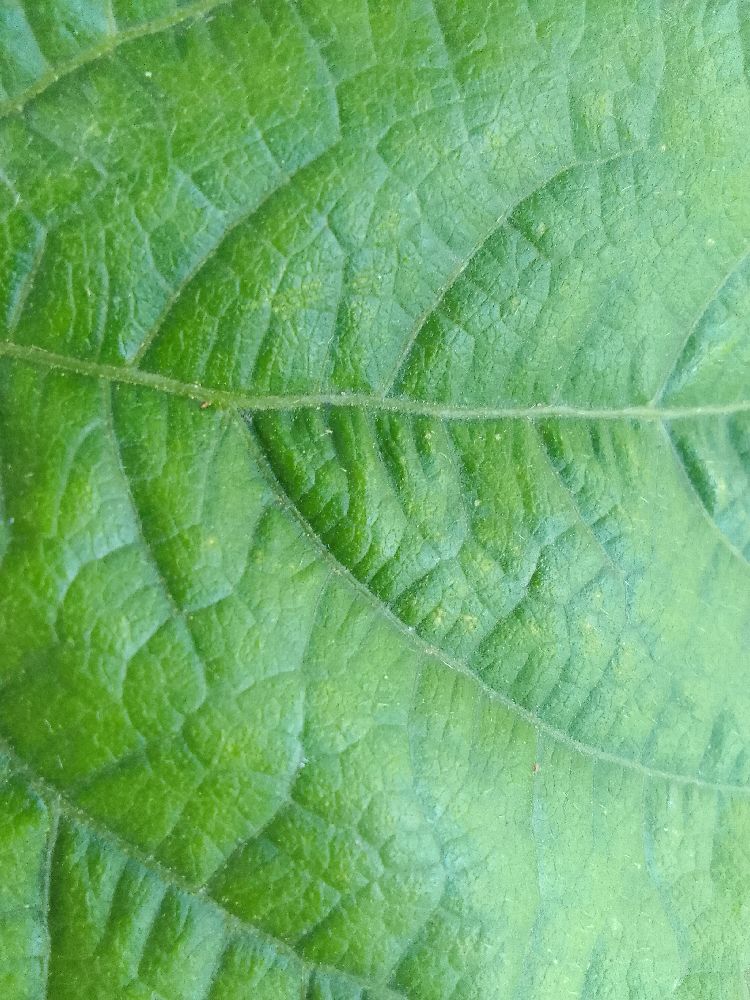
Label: healthy